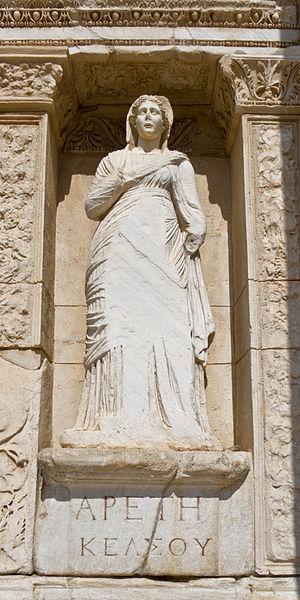
En grec ancien, le terme d’arété qui se rencontre déjà aux époques les plus lointaines, traverse toute l'histoire de la culture et de l’éducation en Grèce, et demeure vivant dans la langue grecque moderne. Cette notion au sens premier de « mérite, vertu », est en réalité beaucoup plus riche de sens, et n'a pas d'équivalent en français moderne, comme le remarque l'helléniste Werner Jaeger ; son étymologie permet d'approcher de sa signification fondamentale : le mot est formé sur la racine indo-européenne *ar-, au sens d'« adapter, ajuster », et désigne « l’adaptation parfaite » comme l'adjectif ἂριστος / aristos, qui signifie « excellent ». À cette racine, une des plus fécondes et les mieux représentées en grec, se rattachent aussi les verbes άραρίσκω / arariskô, et άρμόττω / armottô, « ajuster », qui disent l’adaptation pratique, ainsi que le nom ὰρμονία / harmonia, « l'harmonieuse beauté », et plus encore, le verbe άρέσκω / areskô, « plaire ». Cette famille de mots révèle l'esprit grec qui ne sépare pas la vertu de l'utile, et qui la pare de l'attrait du plaisir.
Dans la mythologie grecque, Arété, fille de Rhexénor, est l'épouse et nièce d'Alcinoos, roi des Phéaciens, de qui elle a Nausicaa et Laodamas.